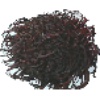
Label: Rambutan 1